Bruce Wayne: The Road Home

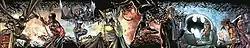
Promotional art of "Bruce Wayne: The Road Home"; art by Shane Davis

More than one year after the supposed death of Batman during "Final Crisis", Bruce Wayne returns, armed with a new technologically advanced suit, as well as a new identity, The Insider. The Insider, recording his exploits in the White Casebook, determines how each of the people that played a great part in the life of the first Batman have been coping since his death.